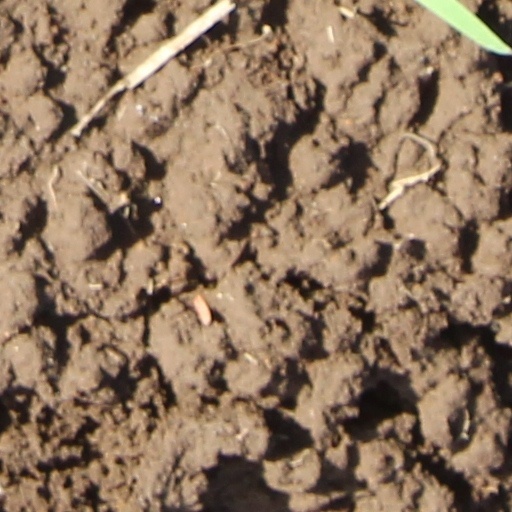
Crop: wheat